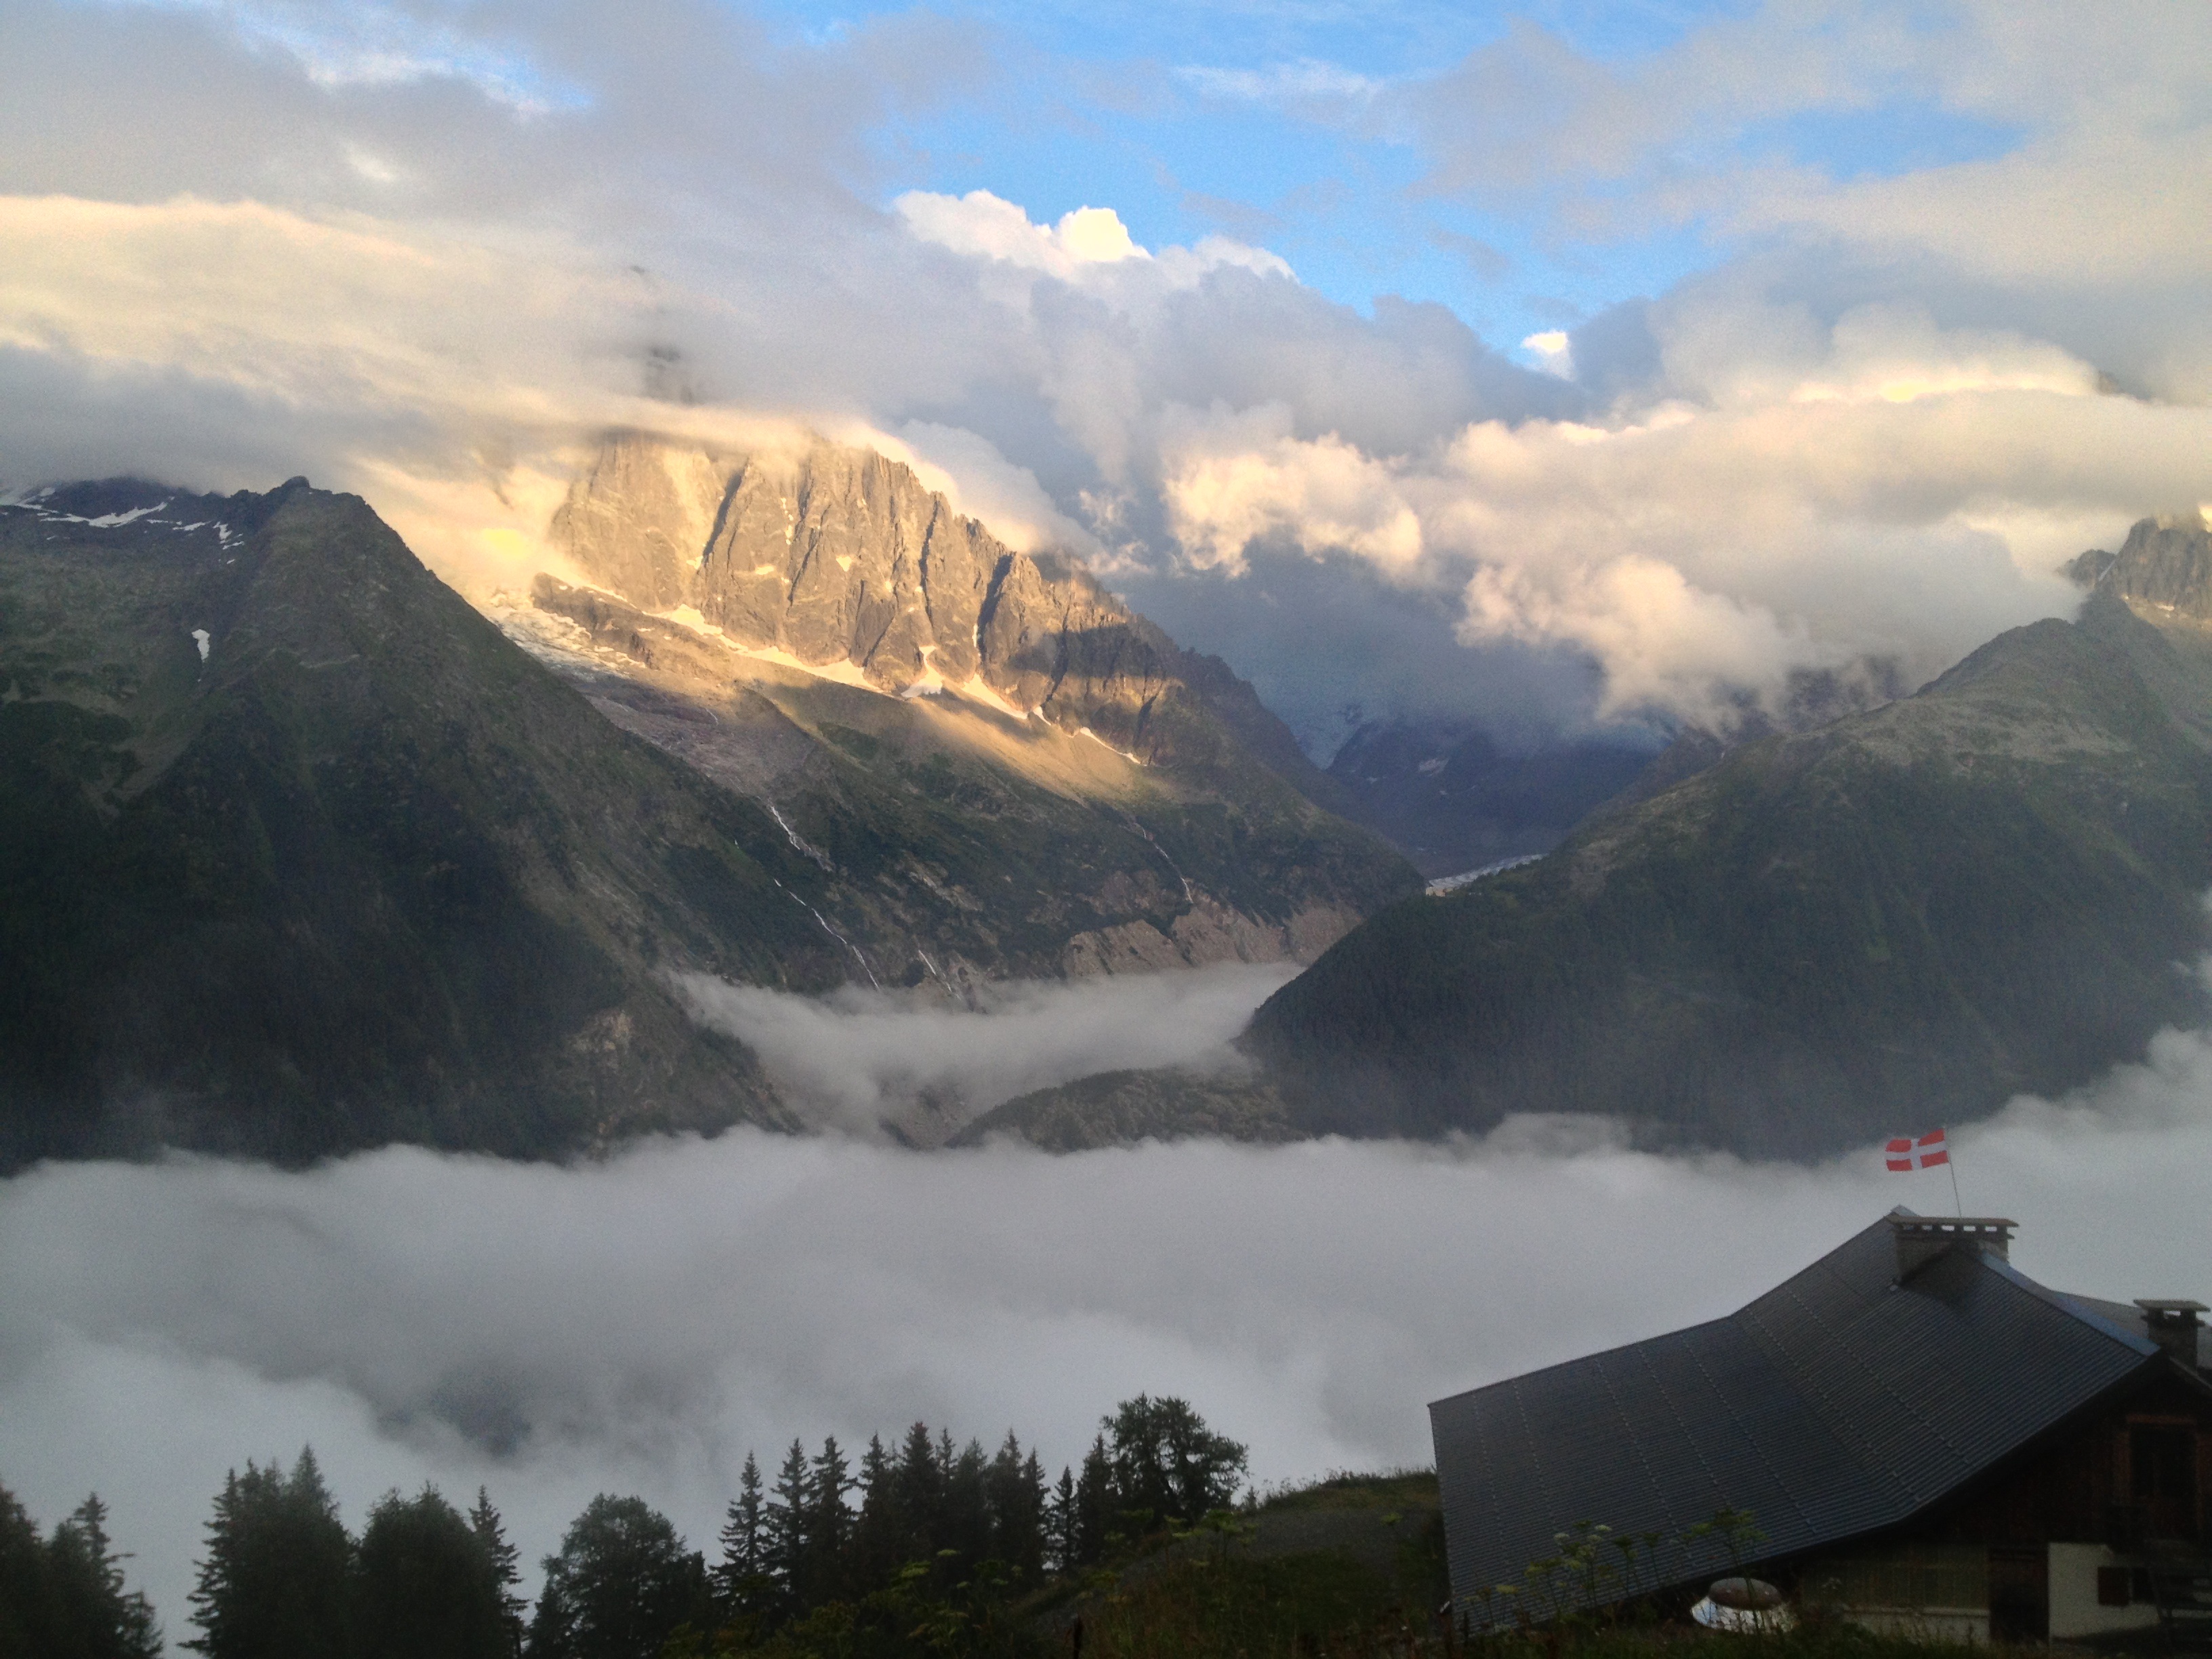
landscape, nature, mountain, snow, cloud, mist, morning, hill, lake, valley, mountain range, weather, alpine, fjord, clouds, mountains, alps, switzerland, loch, landform, mountain hut, geographical feature, atmospheric phenomenon, mountainous landforms